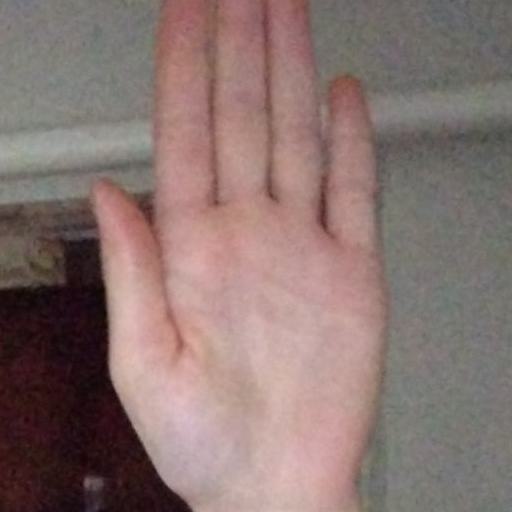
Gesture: stop